Urinary tract infection

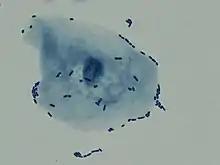
Uropathogenic "Escherichia coli" (UPEC) cells adhered to bladder epithelial cell

Uropathogenic "E. coli" from the gut is the cause of 80–85% of community-acquired urinary tract infections, with "Staphylococcus saprophyticus" being the cause in 5–10%. Rarely they may be due to viral or fungal infections. Healthcare-associated urinary tract infections (mostly related to urinary catheterization) involve a much broader range of pathogens including: "E. coli" (27%), "Klebsiella" (11%), "Pseudomonas" (11%), the fungal pathogen "Candida albicans" (9%), and "Enterococcus" (7%) among others. During recent years of intensive care, "Enterococcus" spp. have several times been found as the primary cause of urinary tract infection, suggested related to broad treatment with cephalosporin antibiotics against which they are tolerant. Urinary tract infections due to "Staphylococcus aureus" typically occur secondary to blood-borne infections. "Chlamydia trachomatis" and "Mycoplasma genitalium" can infect the urethra but not the bladder. These infections are usually classified as a urethritis rather than urinary tract infection.